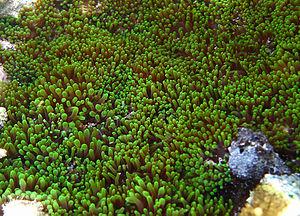
Une anémone Gyractis sesere' à la Réunion.
L'île de La Réunion est un département d'outre-mer français situé dans le sud-ouest de l'océan Indien.